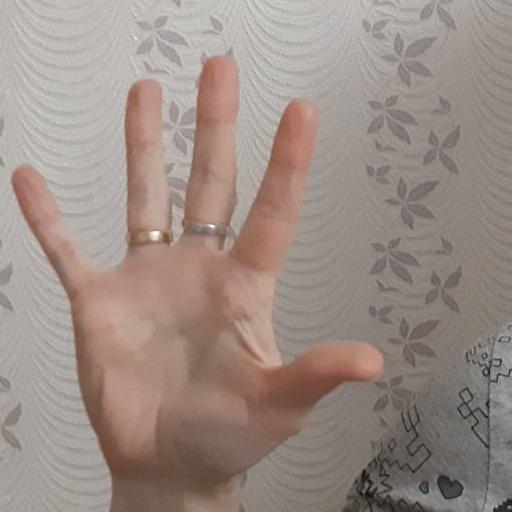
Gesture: palm